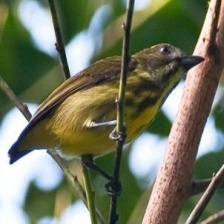
Species: YELLOW BELLIED FLOWERPECKER
Scientific name: DICAEUM MELANOXANTHUM